Xinhai metro station

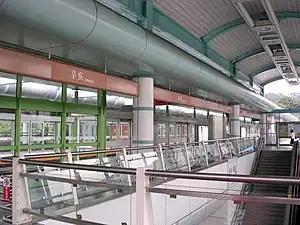
Xinhai station platform

The Taipei Metro Xinhai station (formerly transliterated as Hsinhai Station until 2003) is a station on the Wenhu line located in Wenshan District, Taipei, Taiwan. It is named after the nearby Xinhai Elementary School and the Xinhai Revolution.